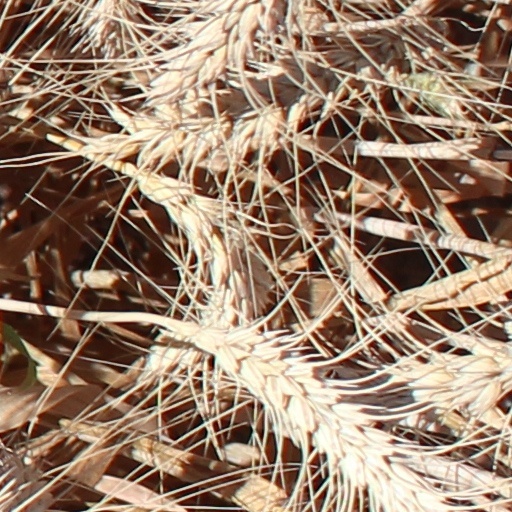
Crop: wheat